History of the Jews in Greece

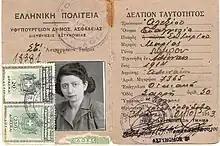
A forged identity card with Christian alias during the Occupation

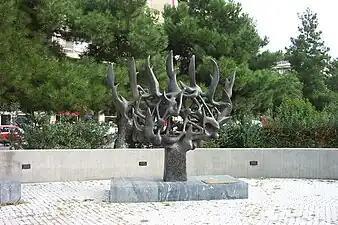
Holocaust memorial, Thessaloniki

During World War II, Greece was conquered by Nazi Germany and occupied by the Axis powers. 12,898 Greek Jews fought in the Greek army, one of the best-known amongst them being Colonel Mordechai Frizis, in a force which first successfully repelled the Italian Army, but was later overwhelmed by German forces. The Germans had been gathering intelligence on Salonica's Jewish community since 1937. Some 60,000-70,000 Greek Jews, or at least 81% of the country's Jewish population, were murdered; especially in jurisdictions occupied by Nazi Germany and Bulgaria. Although the Germans deported a great number of Greek Jews, some were successfully hidden by their Greek neighbours.